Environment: real
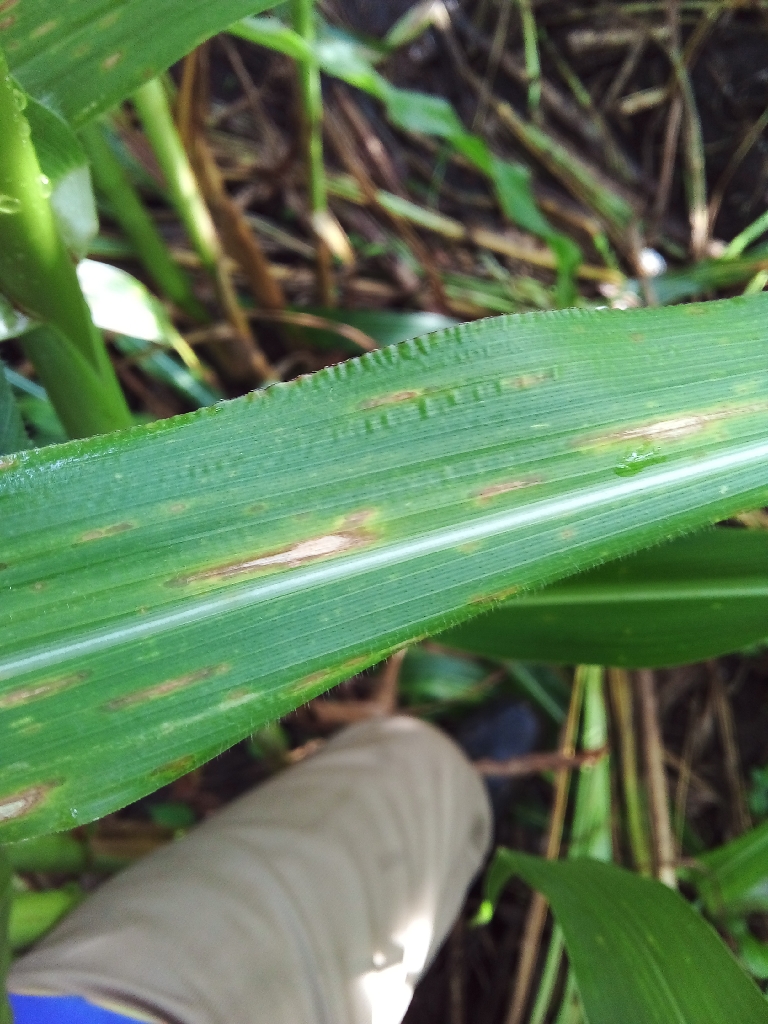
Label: northern_corn_leaf_blight